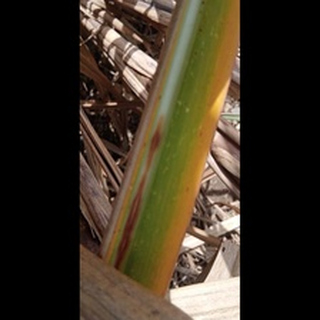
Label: sugarcane_red_rot